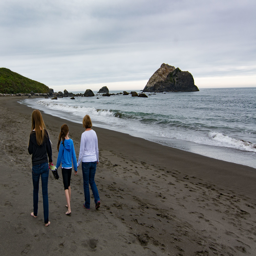
hitting the beach just across the border .